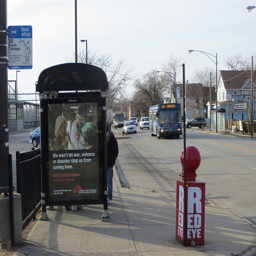
A couple of people waiting at a stop as a bus drives near.
A view of a bus stop in the middle of a rural area.
The people are waiting for the bus at the bus stop.
a blue bus some cars people signs and street lights
A bus is approaching a bus stop on a town road.